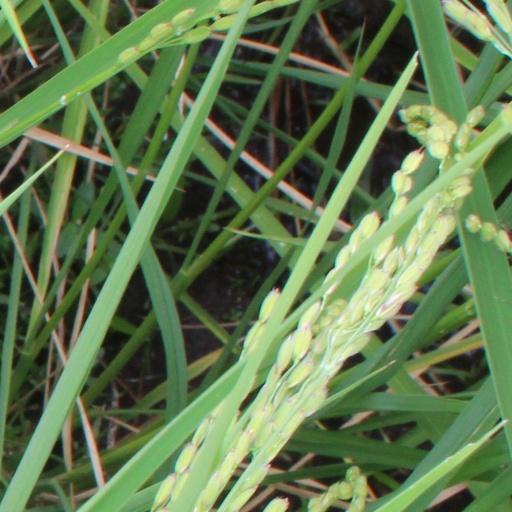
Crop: rice